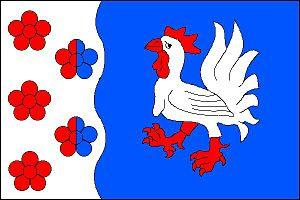
Studnice est une commune du district de Náchod, dans la région de Hradec Králové, en Tchéquie. Sa population s'élevait à 1 113 habitants en 2017.